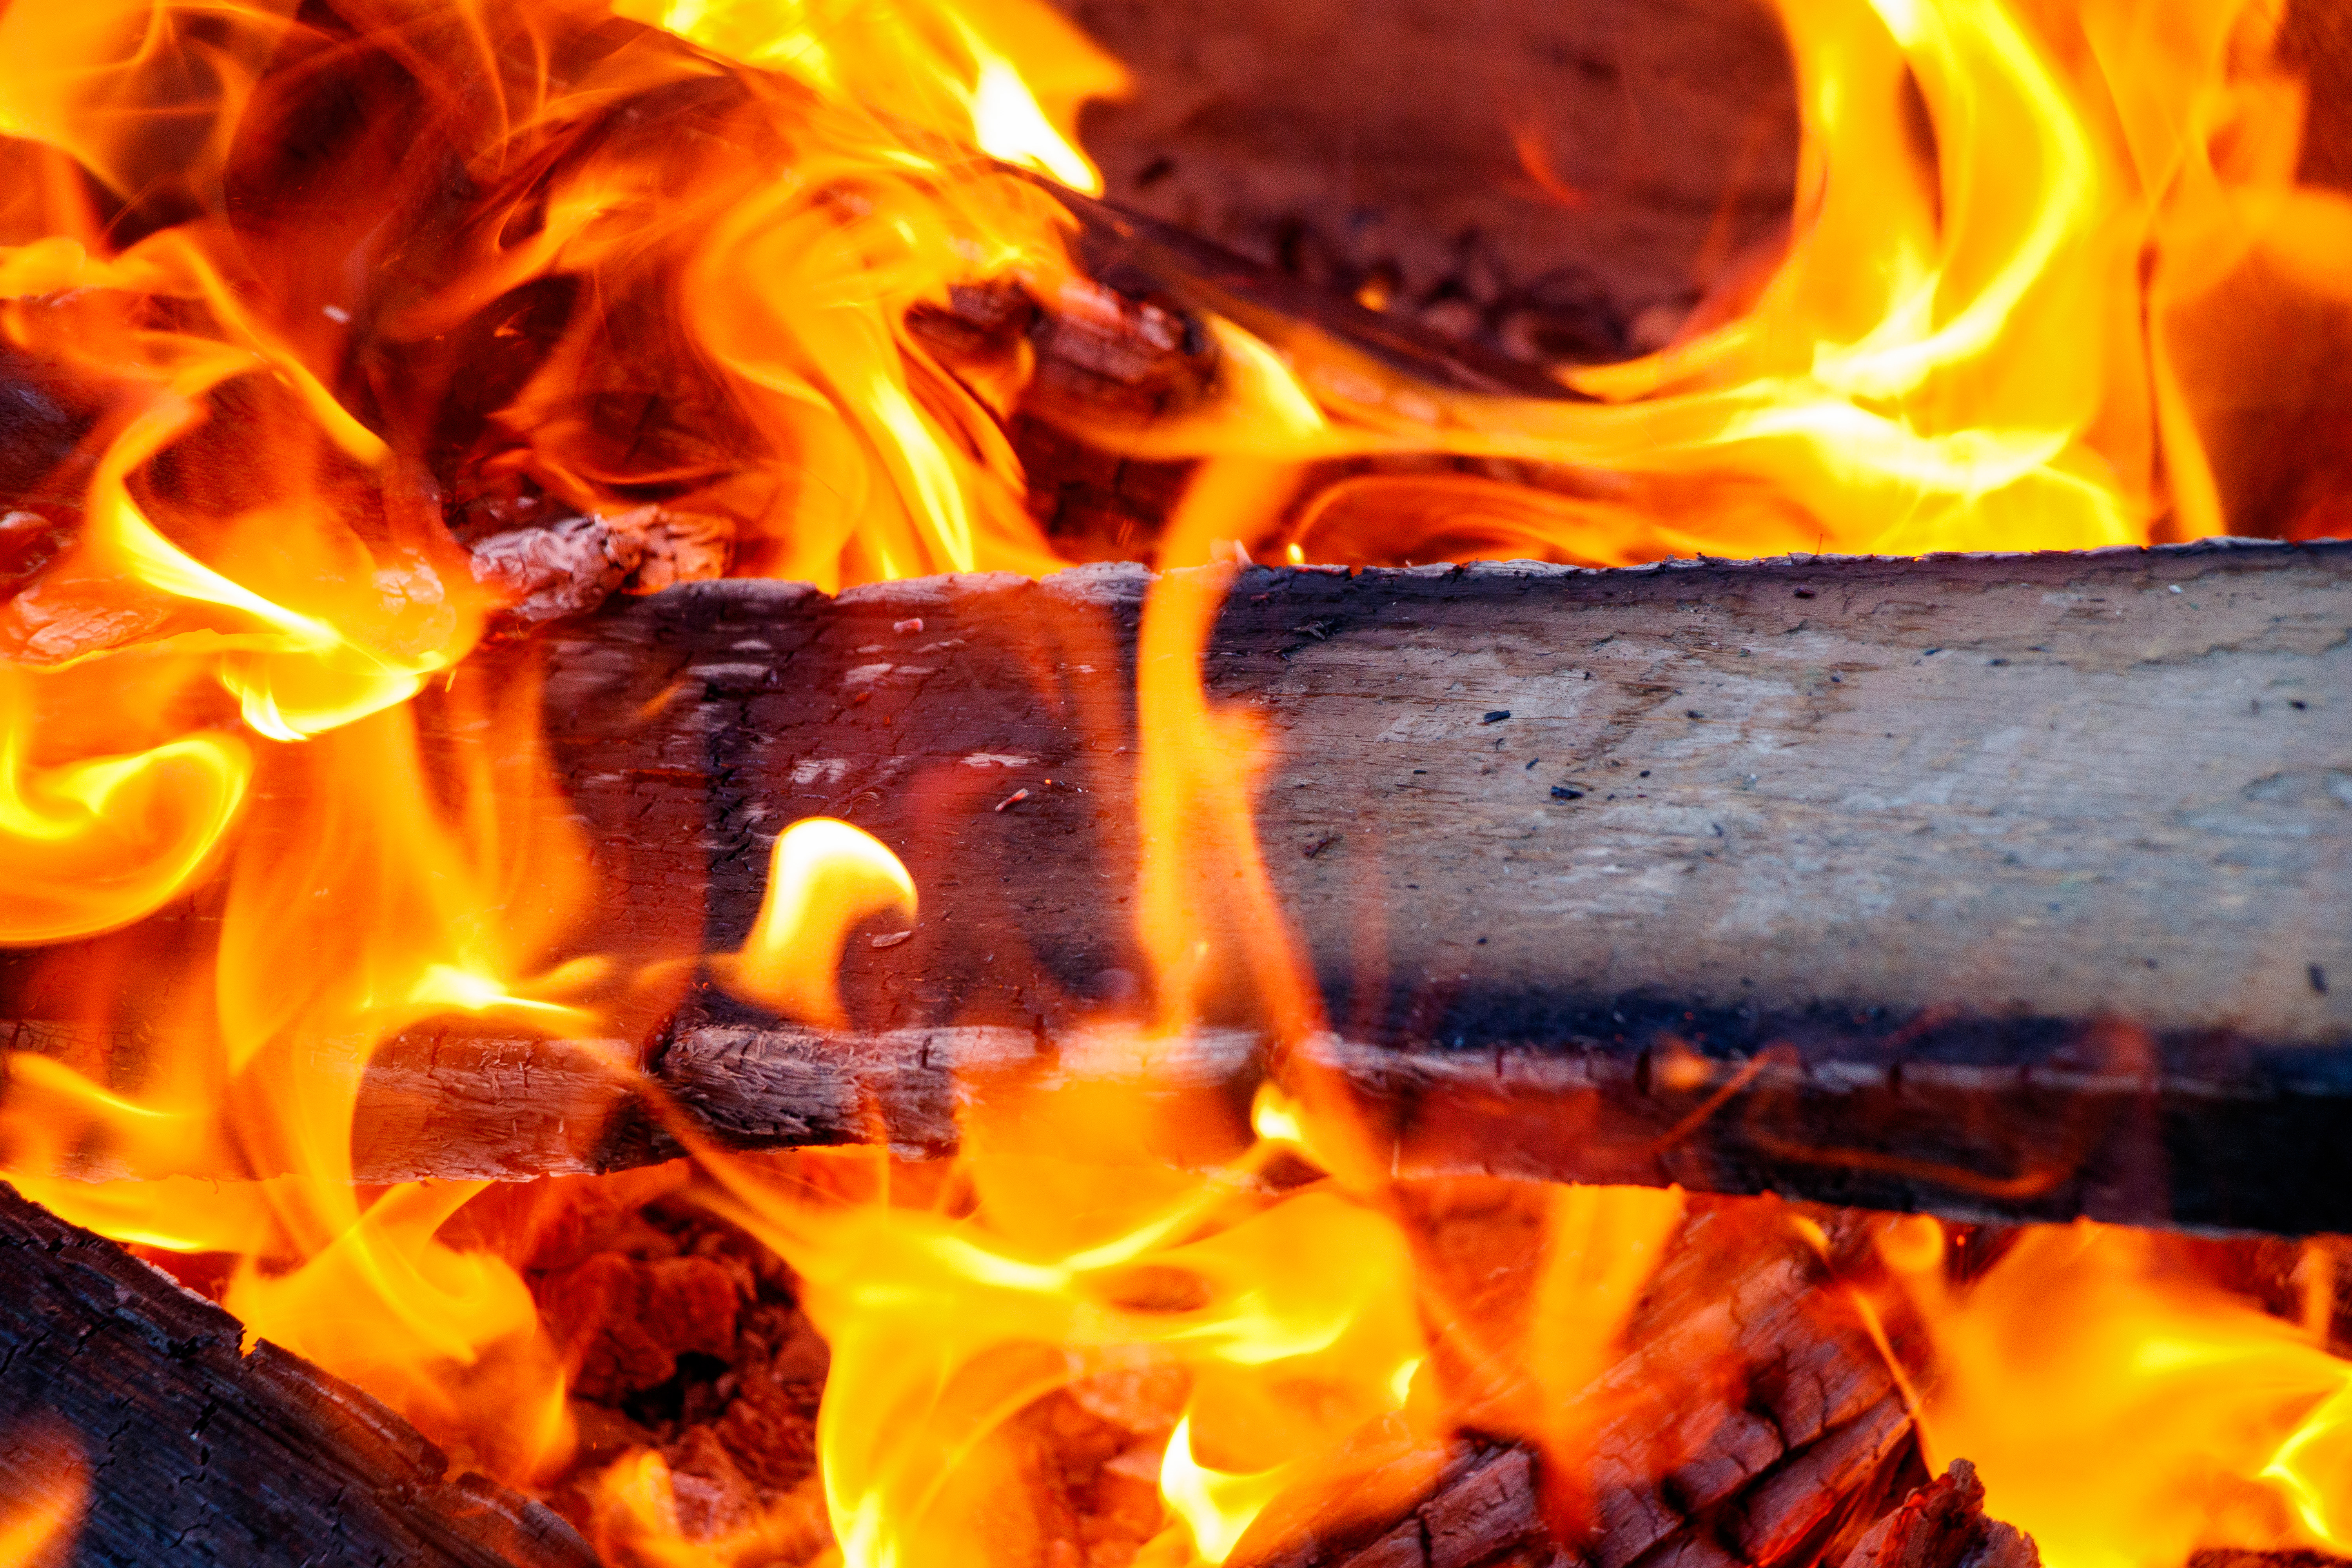
fire, red, coals, wood, flame, heat, bonfire, hot, burn, burning, glow, mood, garden, orange, amber, gas, Colorfulness, charcoal, building material, ash, peach, campfire